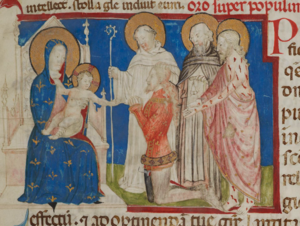
bernabo visconti priant